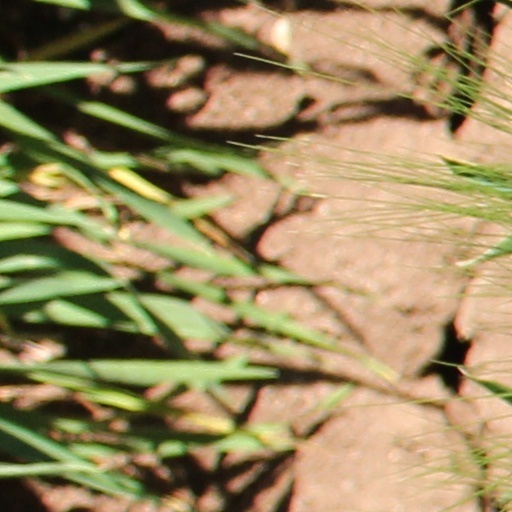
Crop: wheat